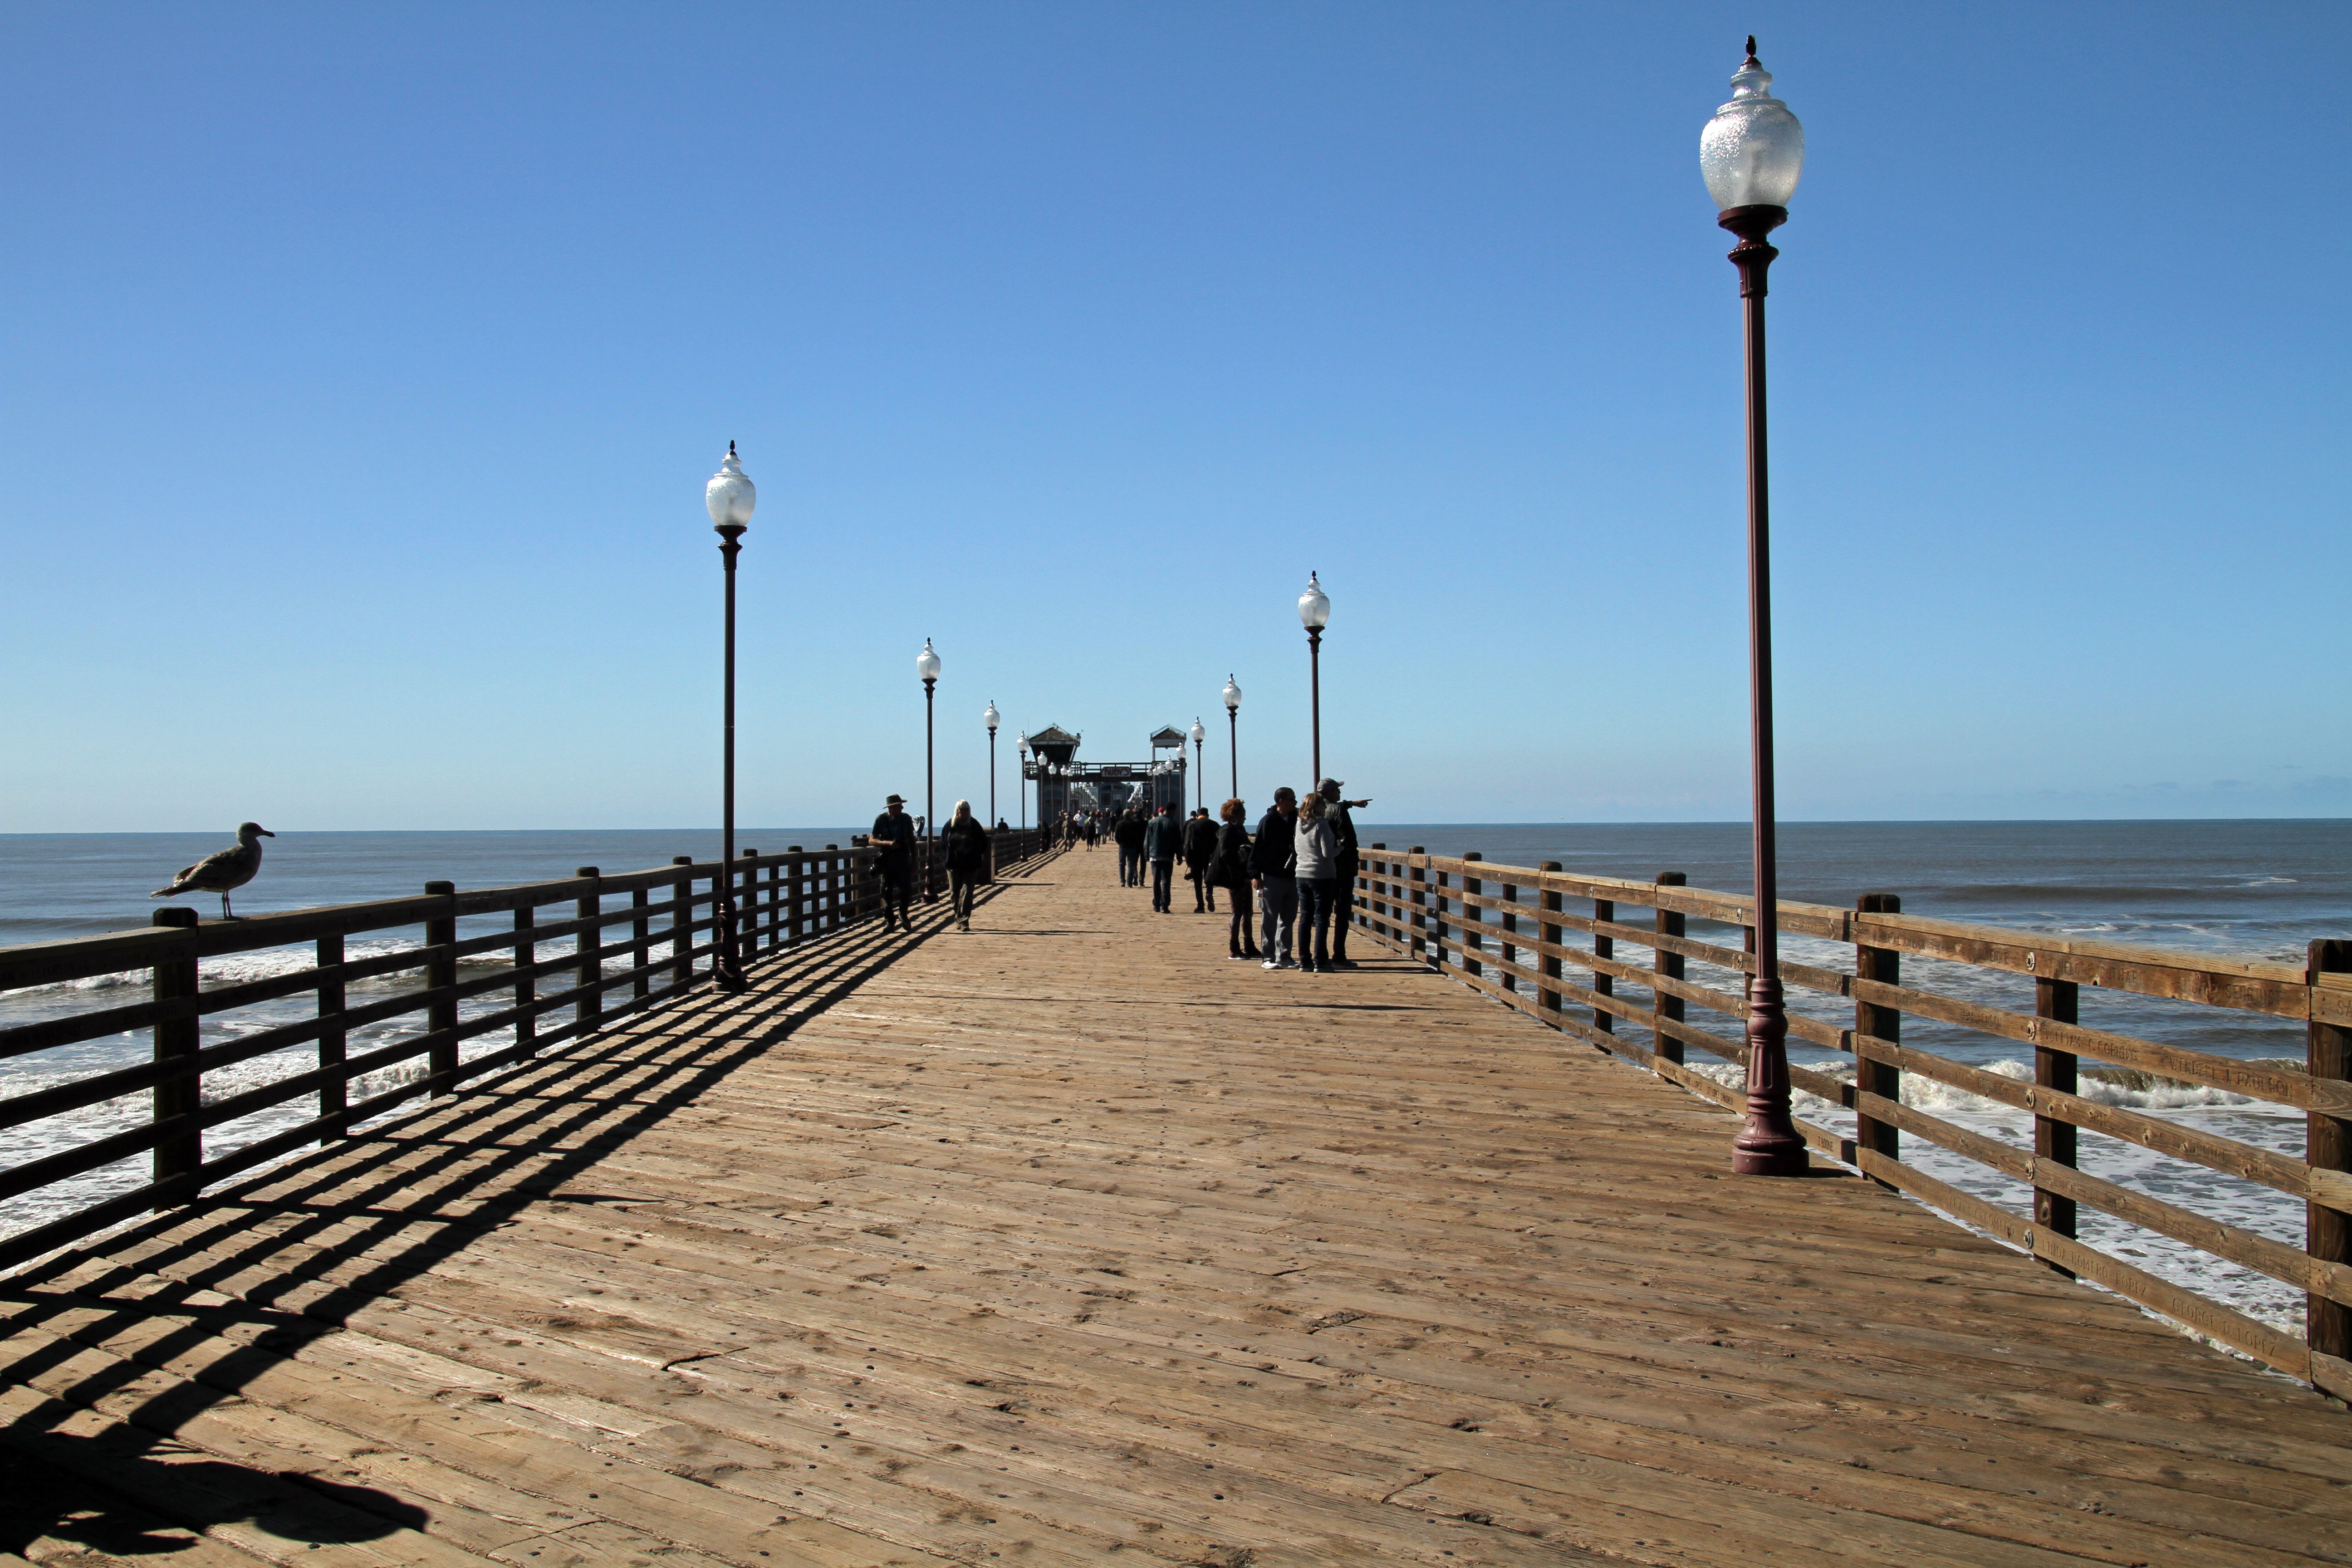
beach, sea, coast, ocean, horizon, dock, boardwalk, shore, pier, walkway, dusk, tower, usa, bay, pacific, breakwater, san diego